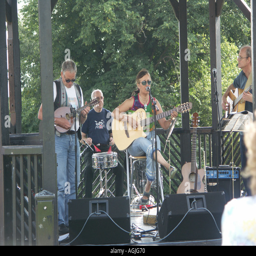
an outdoor musical performance by various musicians in the traditional bandstand